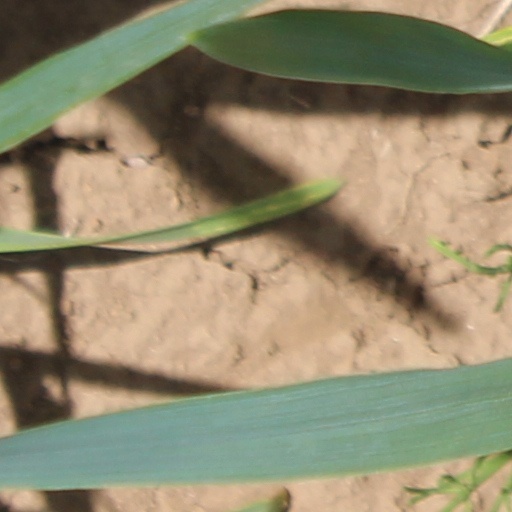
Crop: wheat